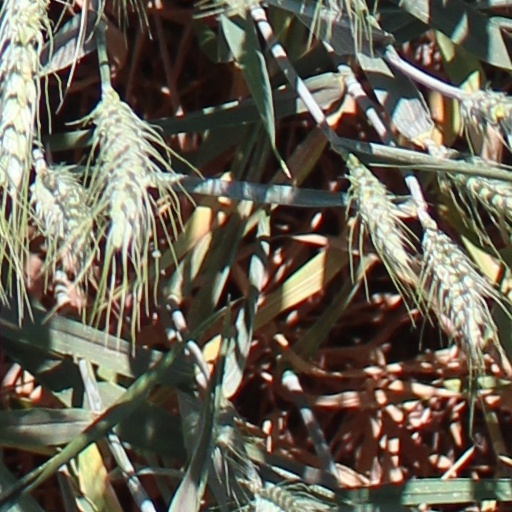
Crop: wheat